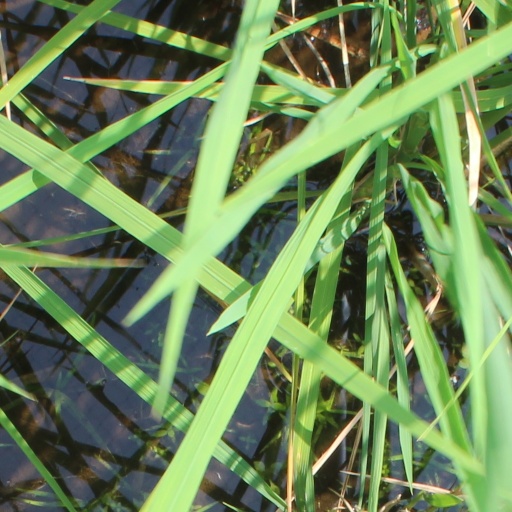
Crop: rice